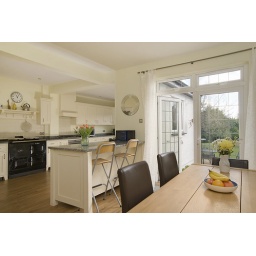
sb600 hard CR on stand bounced of ceiling sb800 CL on stand bounced of door sb600 CL in kitchen behind unit bounced of cabinet doors